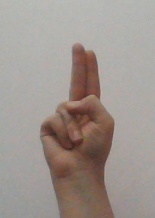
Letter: taa